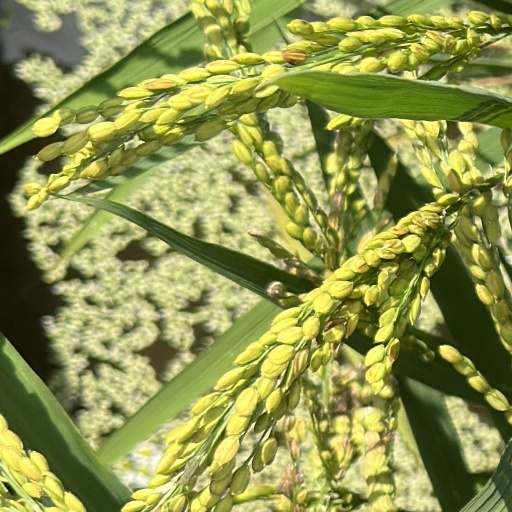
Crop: rice